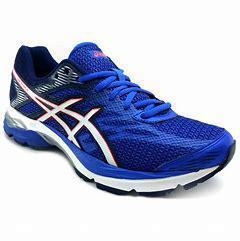
Brand: Asics
Model: Gel Flux 4